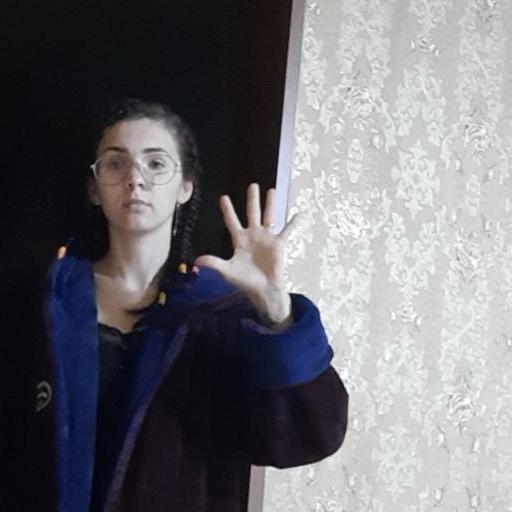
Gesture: palm